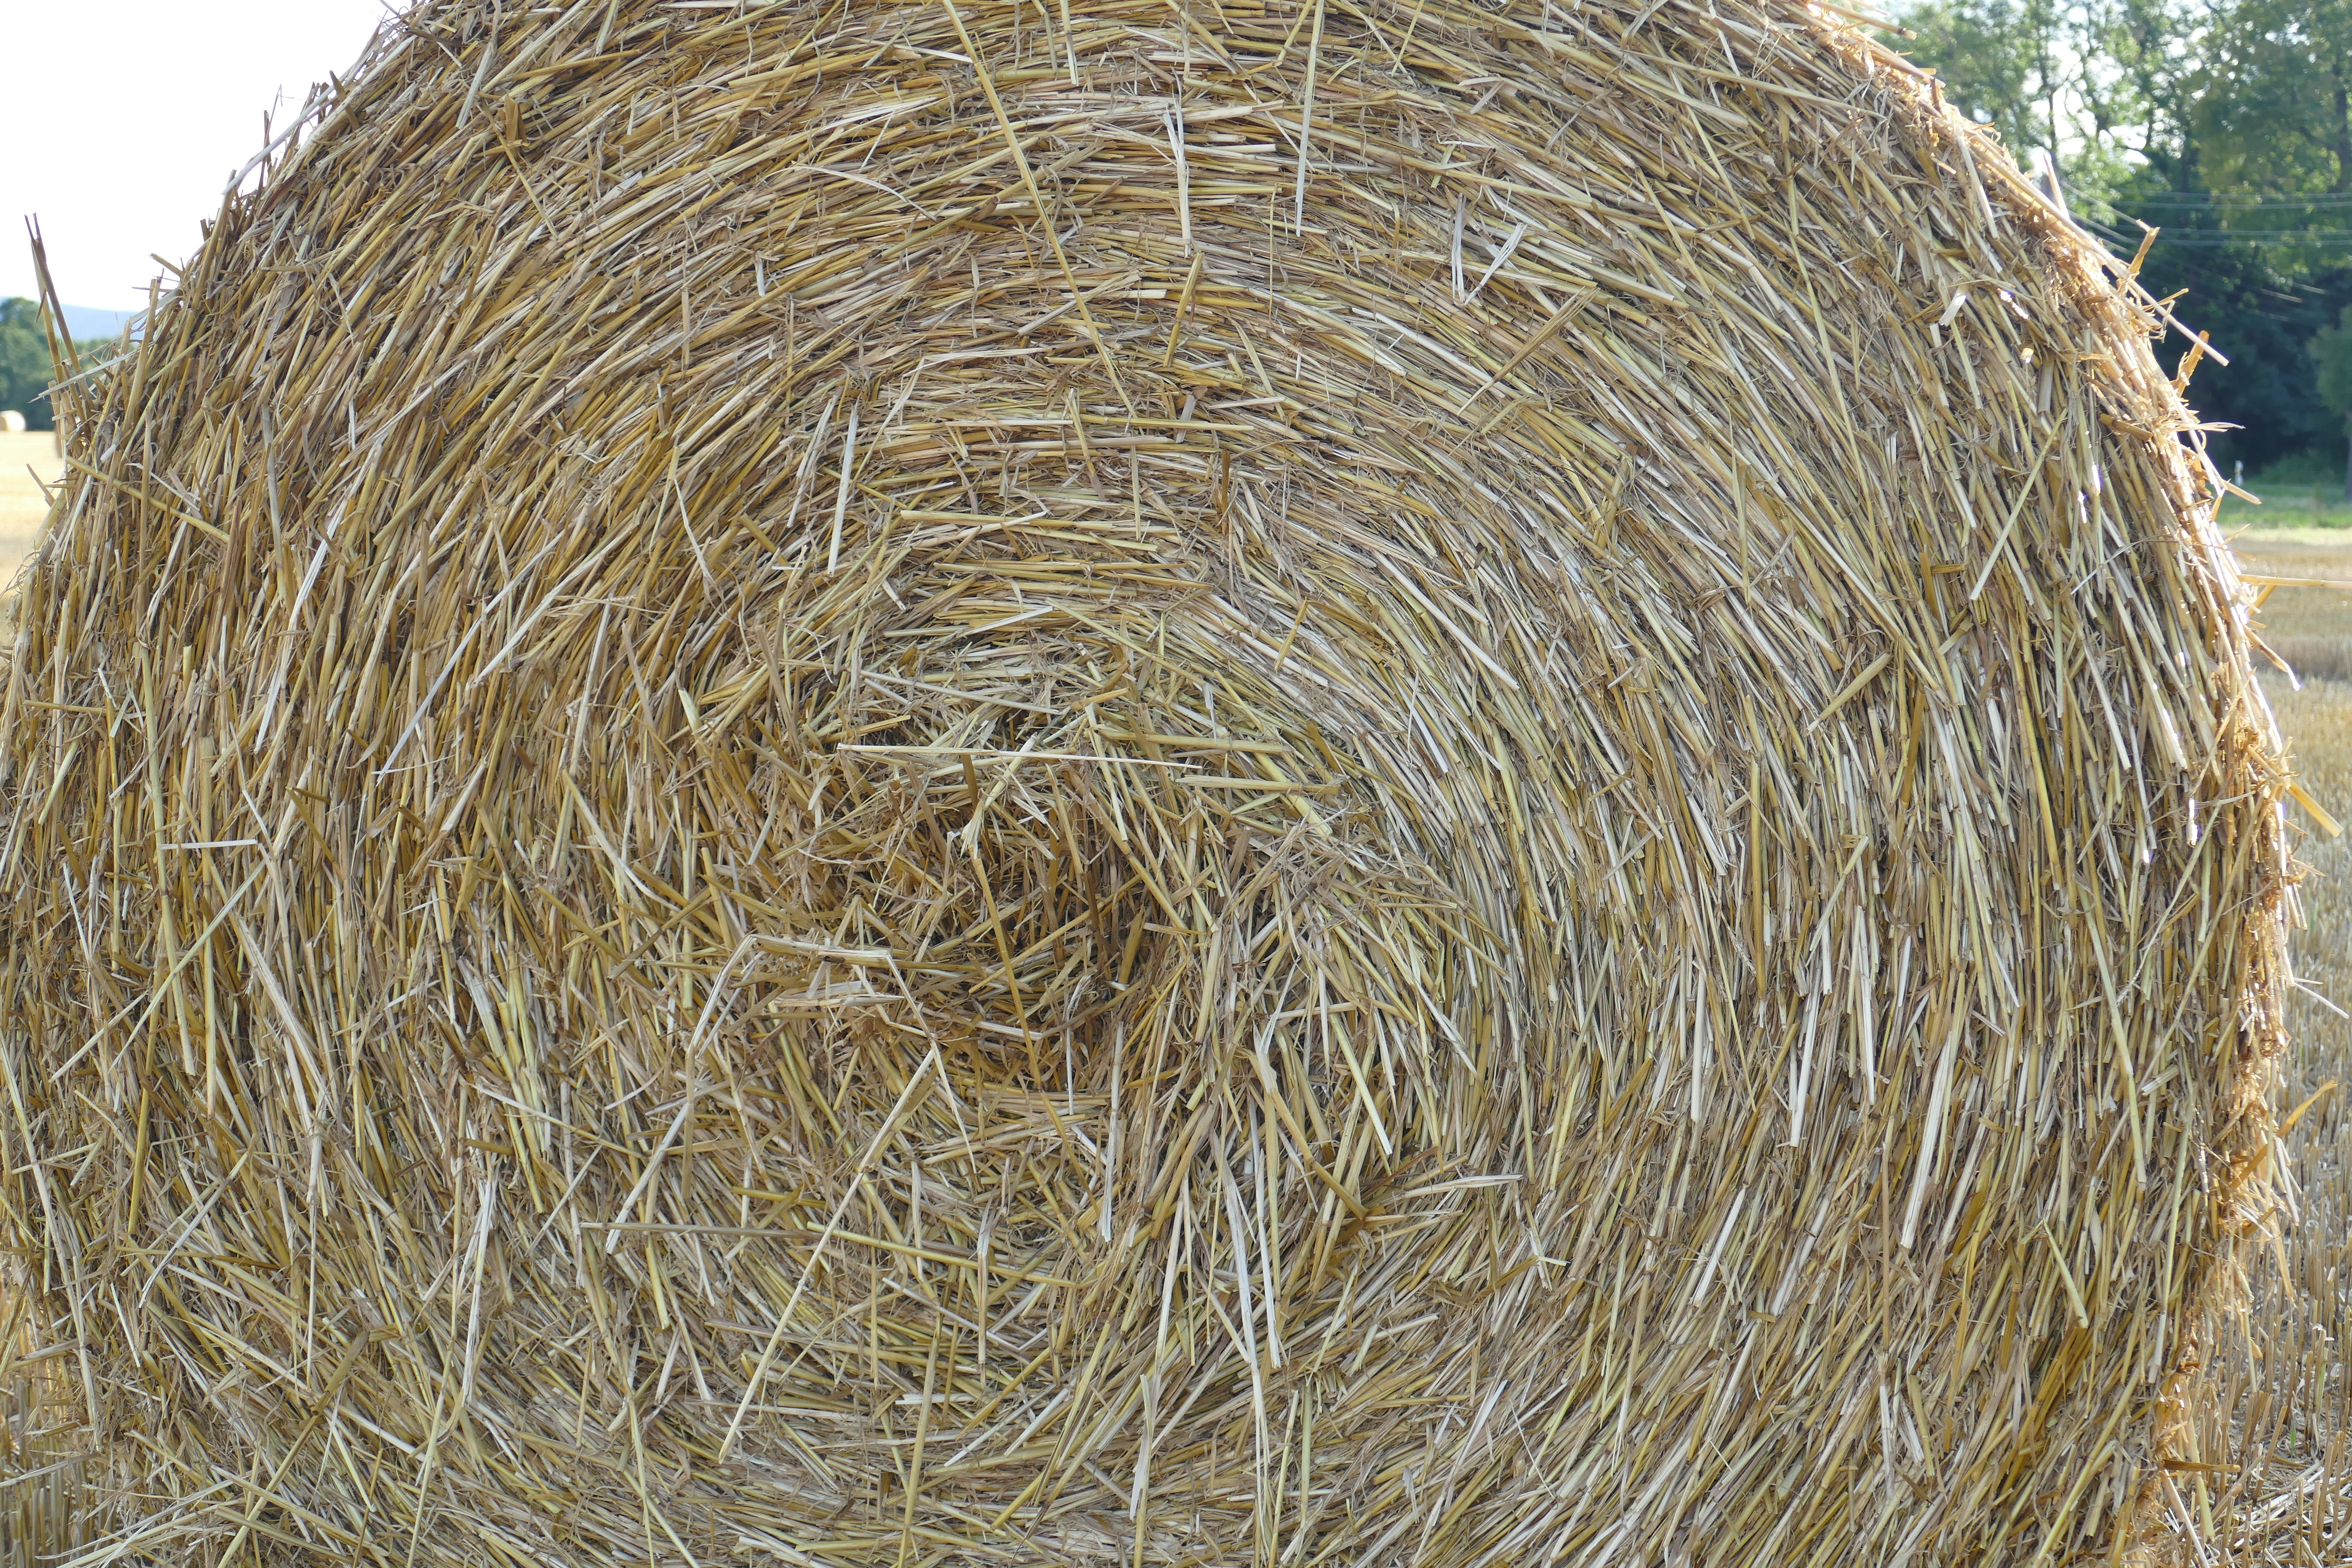
tree, plant, wood, hay, field, trunk, crop, agriculture, close, straw, cereals, hay bales, arable, man made object, grass family, woody plant